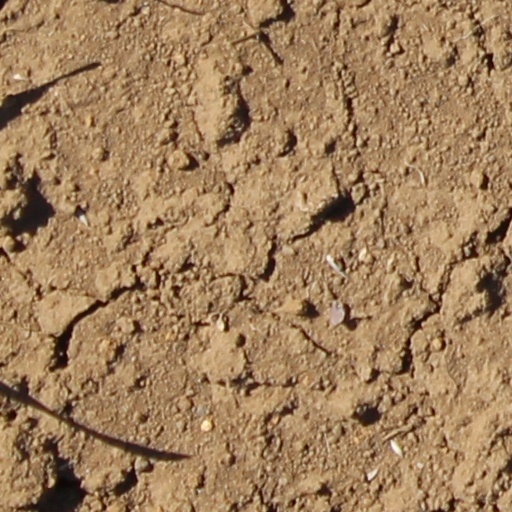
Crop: wheat